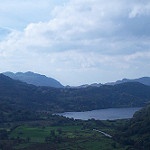
Scene: Outdoor